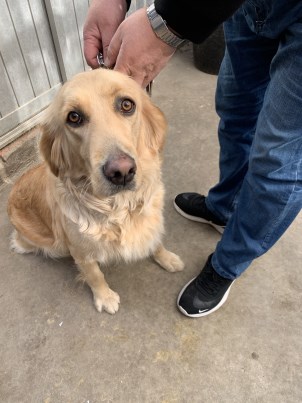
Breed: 5355-n000126-golden_retriever